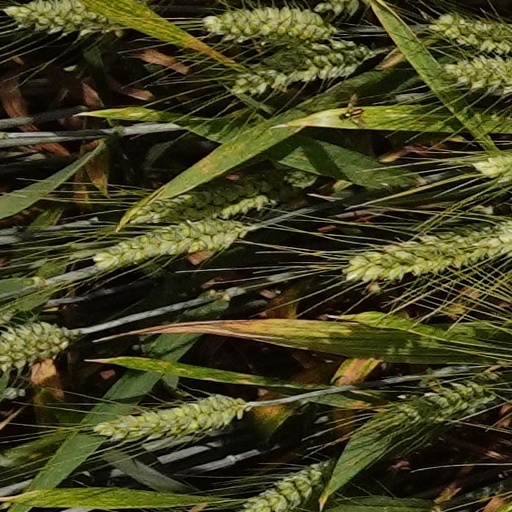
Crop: wheat